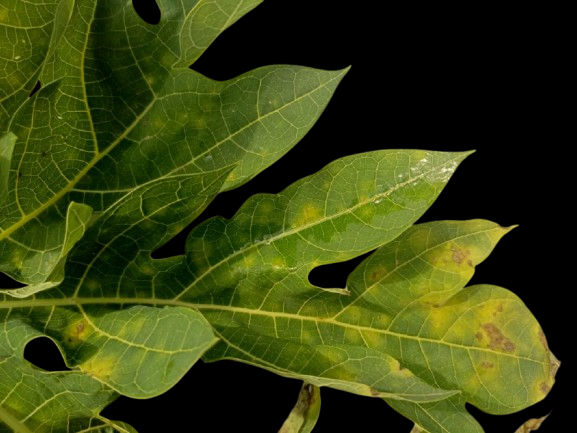
Crop: Papaya
Label: Curled_Yellow_Spot